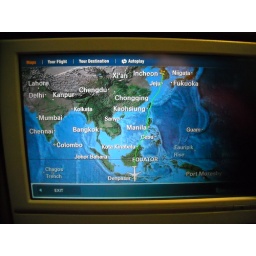
The display on the airplane seat in front of me. The green line was our path.